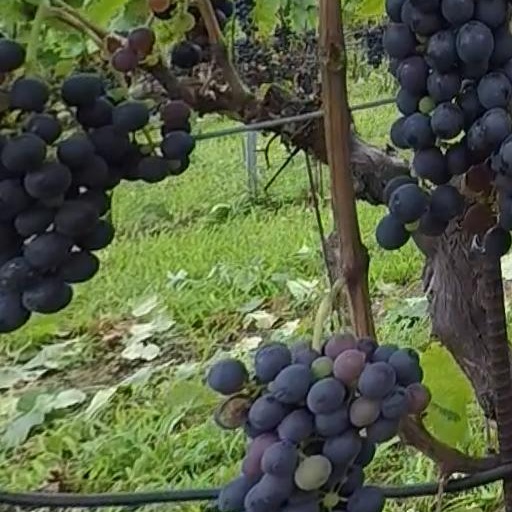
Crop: grape